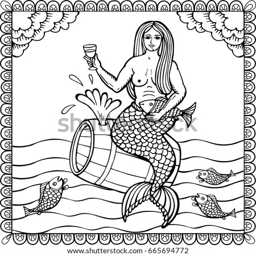
a mermaid on a barrel of wine .